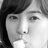
Emotion: neutral